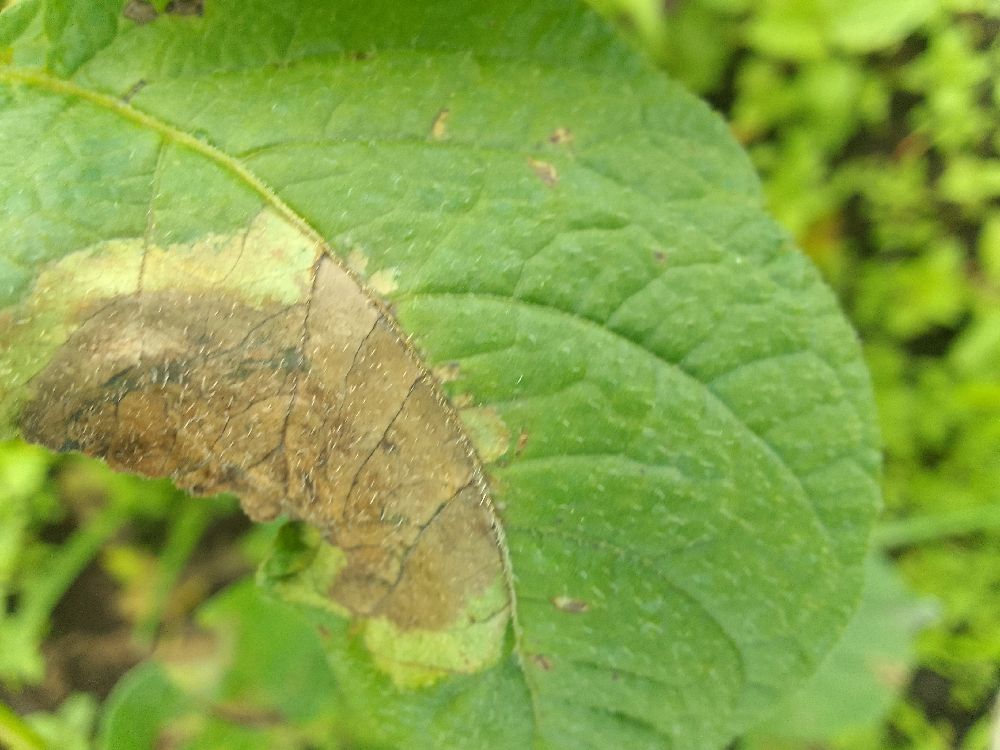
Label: Late blight